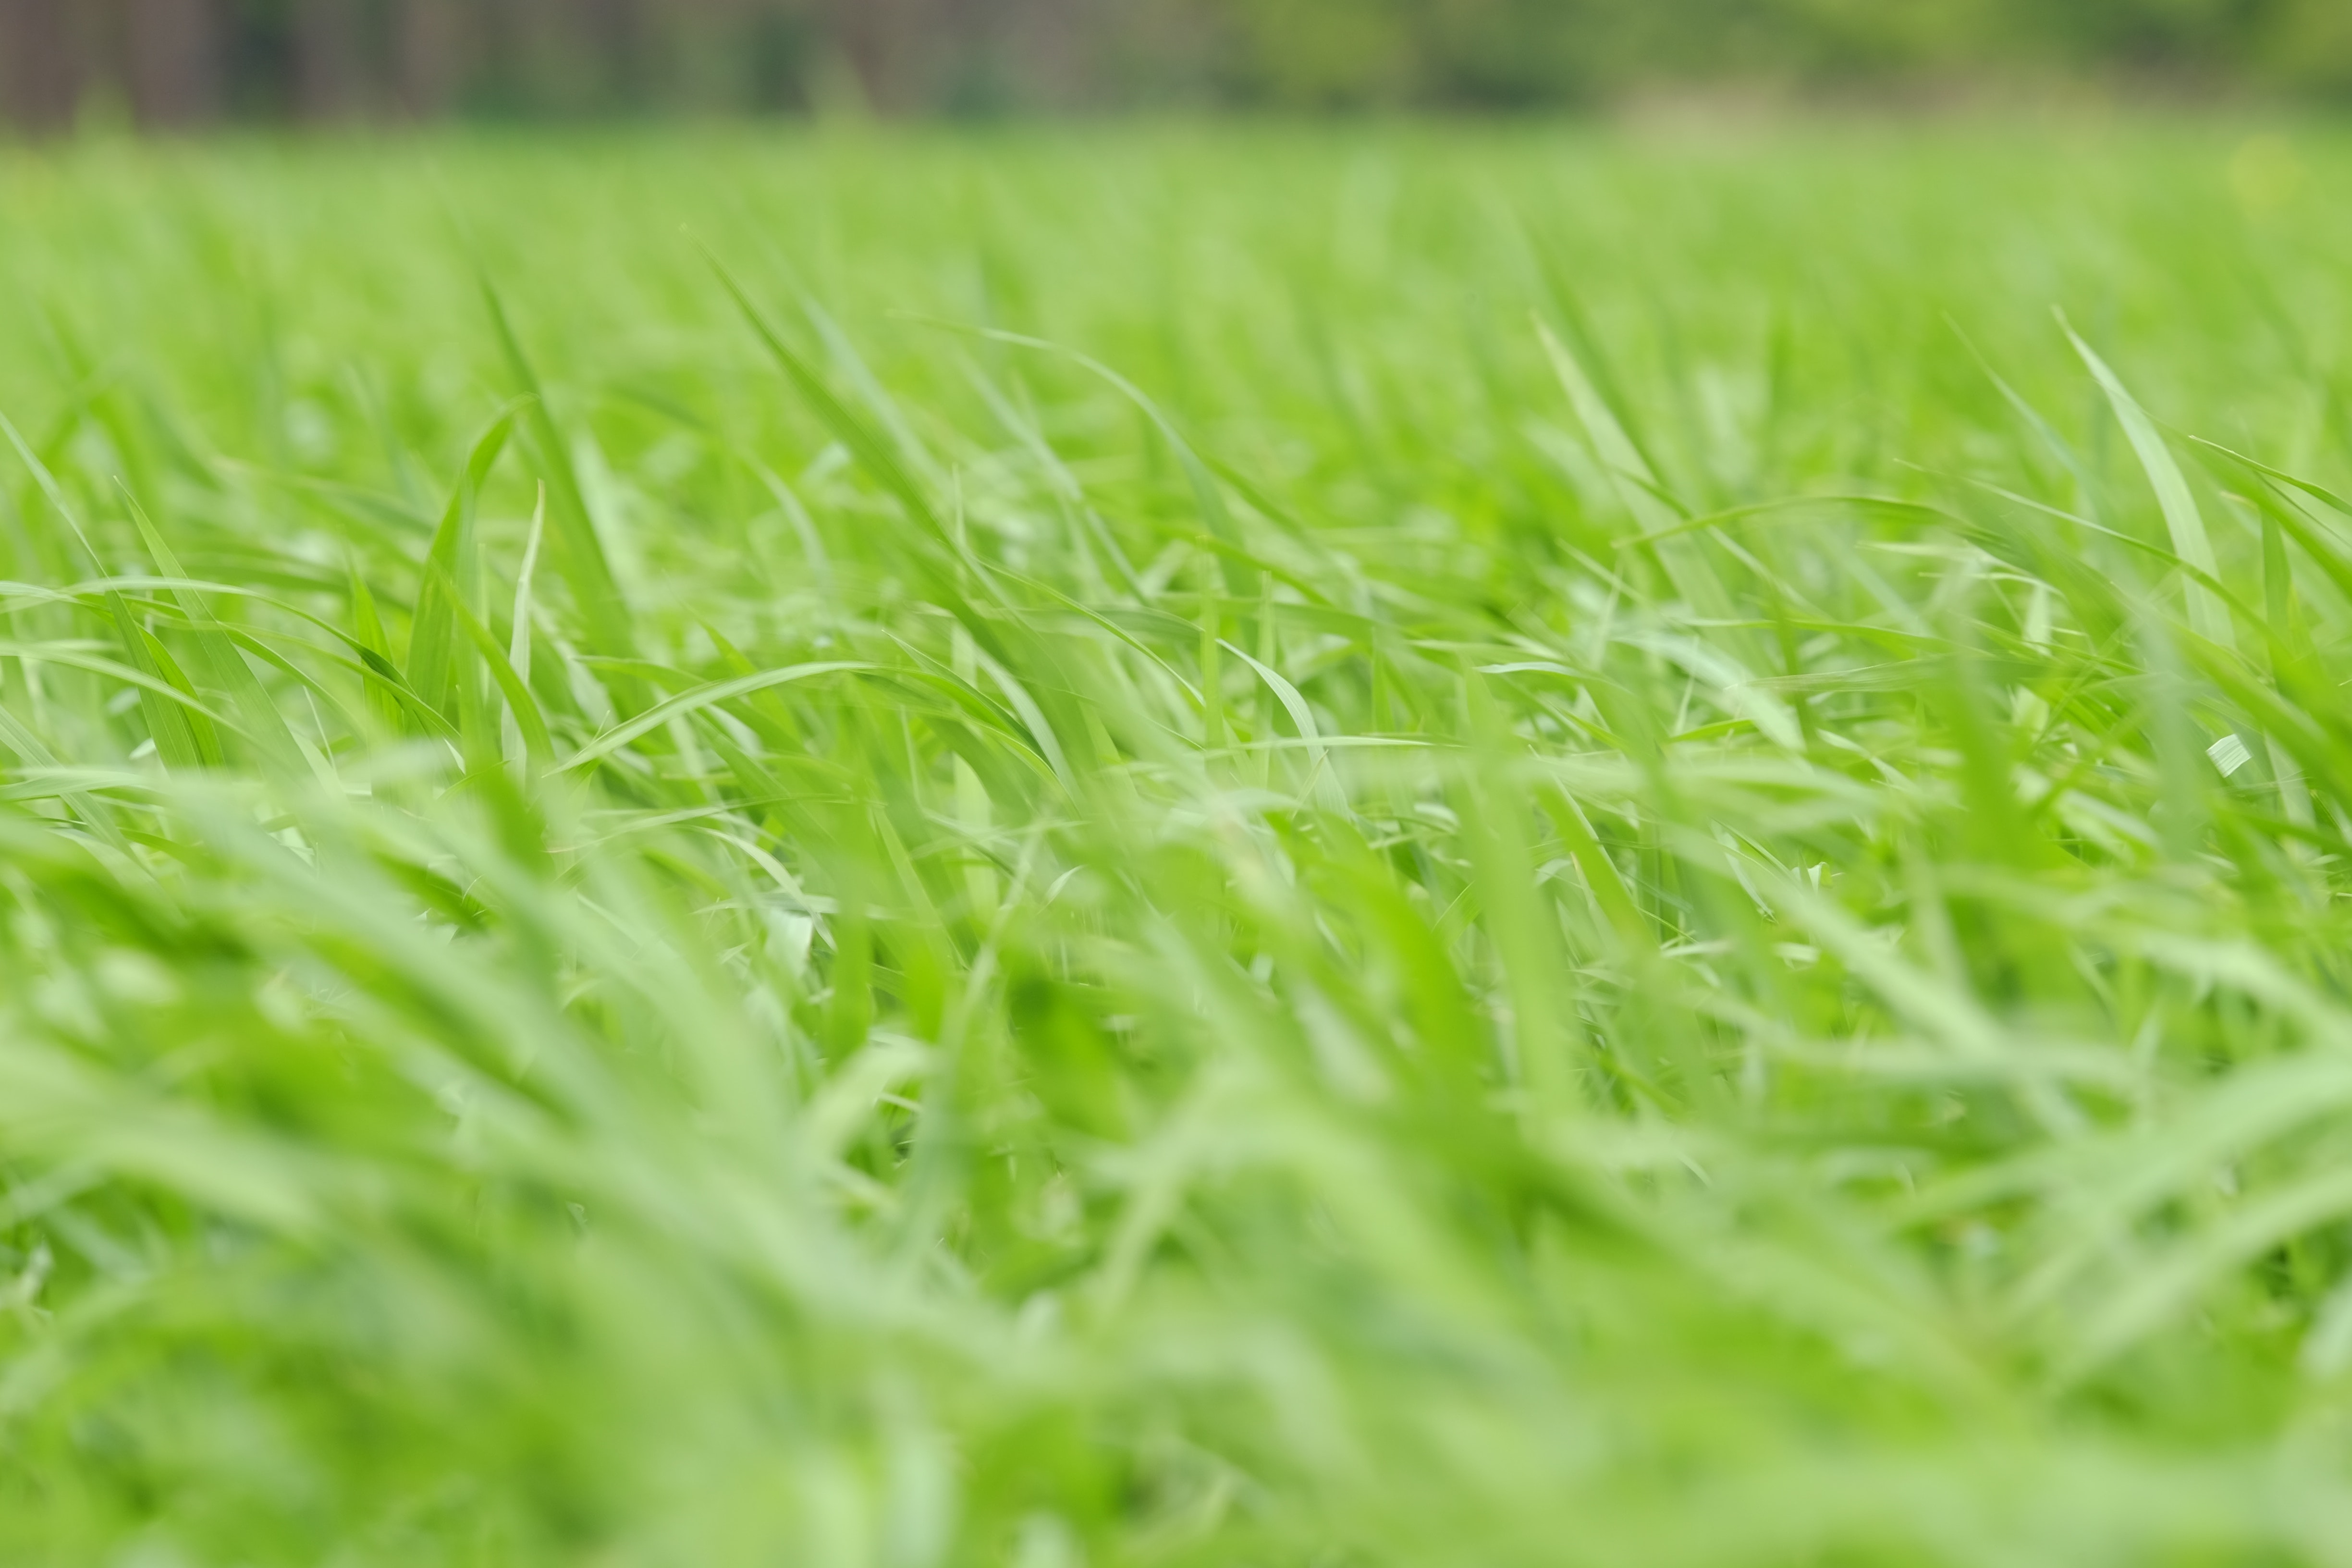
green, grass, plant, grass family, grassland, close up, fodder, lawn, field, pasture, crop, meadow